Flax Bourton railway station

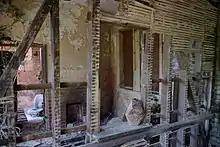
Inside the waiting room of the main station building. It has been derelict since the 1960s, and is boarded up.

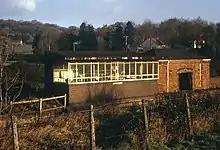
Flax Bourton signal box in the 1970s.

The station closed to passengers on 2 December 1963, a victim of the Beeching Axe. Goods traffic continued until 1 July 1964, although the private siding continued in use for some time. Of the first station all that remains is the footbridge (although the deck has been replaced with concrete), but it is just possible to make out the old paths down to the platforms. The station master's house is now in residential use.